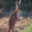
Label: kangaroo